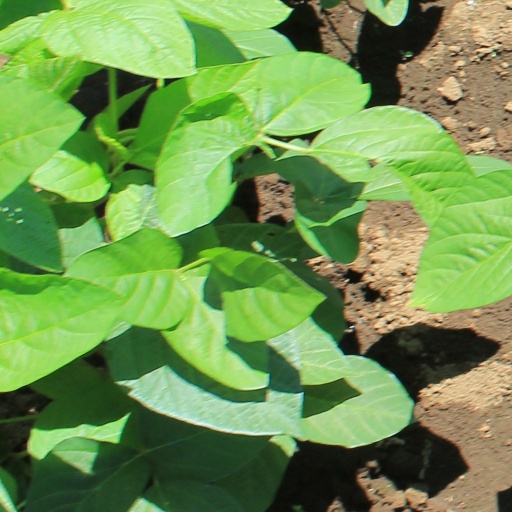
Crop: soybean